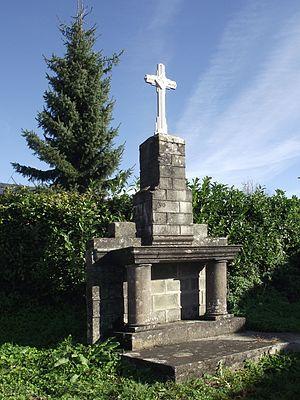
Croix de Lahitte (Arrayou-Lahitte, Hautes-Pyrénées, France)